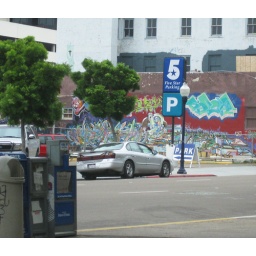
Wonder what's up with the building windows and wall painted black in the background.